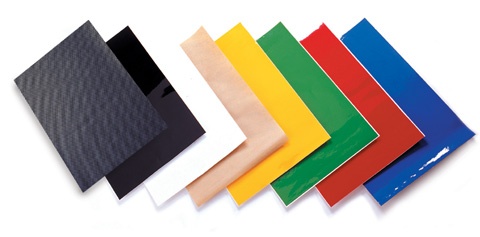
FACTORY EFFEX FX 2015 UNIVERSAL BACK-GROUND SHEETS WHITE 1-Feb
Up for sale is FACTORY EFFEX FX 2015 UNIVERSAL BACK-GROUND SHEETS WHITE. The vendor part number is 1-Feb. Read title carefully to know what you are getting.
Brand: FACTORY EFFEX
Category: Cameras & Optics > Photography > Darkroom > Enlarging Equipment